IFCC-KSK

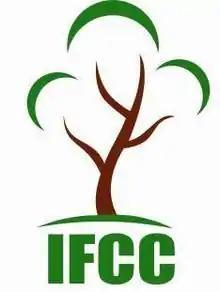
IFCC-KSK

IFCC-KSK ("Indonesian Forestry Certification Cooperation", or in Indonesian, "Kerjasama Sertifikasi Kehutanan") is the standardising and governing body for the Indonesian Forest Certification Scheme. It promotes sustainable forest management through forest certification and labeling of forest-based products that originate from certified forests. IFCC-KSK develops standards and requirements for forest certification in consensus-based, multi-stakeholder processes.